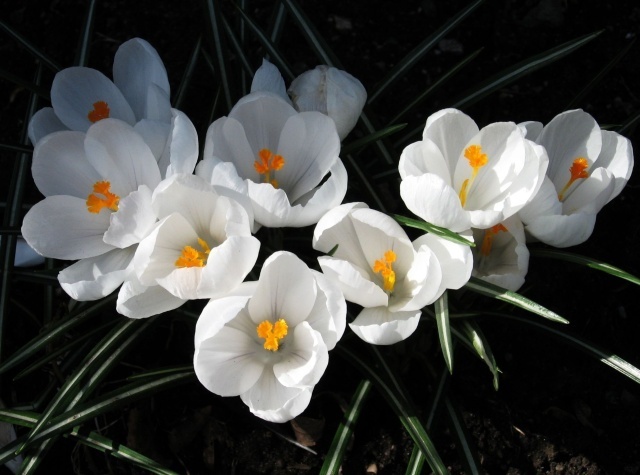
Label: not_food